Ring flip

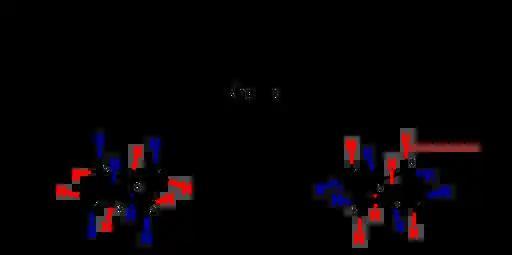

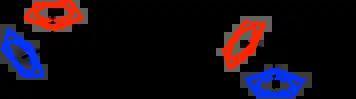

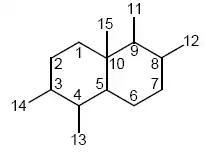
Bicycloalkane with two "bridgehead carbons"

Cyclohexane is a prototype for low-energy degenerate ring flipping. Two H NMR signals should be observed in principle, corresponding to axial and equatorial protons. However, due to the cyclohexane chair flip, only one signal is seen for a solution of cyclohexane at room temperature, as the axial and equatorial proton rapidly interconvert relative to the NMR time scale. The coalescence temperature at 60 MHz is ca. –60 °C. As a consequence of the chair flip, the axially-substituted and equatorially-substituted conformers of a molecule like chlorocyclohexane cannot be isolated at room temperature.